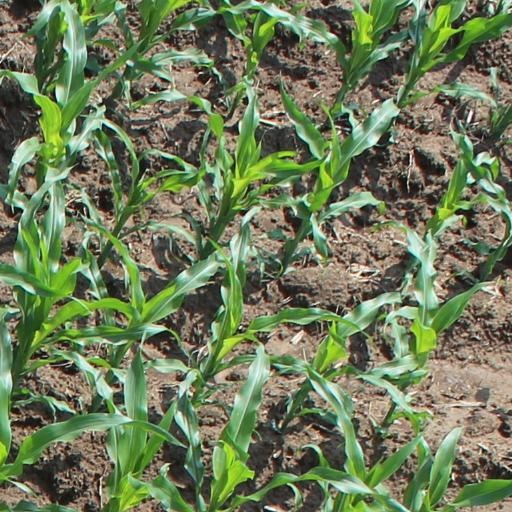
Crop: maize; corn